Hannah Humphrey

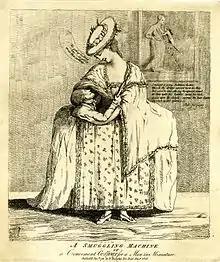
A satire published by Humphrey in 1782, of the relationship between Richard Cosway and his wife the painter Maria Hadfield, who was intimate of Thomas Jefferson and Pasquale Paoli.

She moved premises a number of times: from 18 Old Bond Street (1778–83) to 51 New Bond Street (1783–89), to 18 Old Bond Street (1790–94), to 37 New Bond Street (1794–97) and finally settling in 27 St James's Street (1797–1817), depicted in the print "Very Slippy-Weather". James Gillray lodged with her for much of his working life, and she looked after him after his lapse into insanity around 1810 until his death in 1815. In "Two-Penny Whist", the character shown second from the left, an ageing lady with eyeglasses and a bonnet, is widely believed to be a depiction of Humphrey. She was known as Mrs Humphrey although she remained a spinster for all her life. She died on 15 February 1818.